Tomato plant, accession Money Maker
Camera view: vertical (180 deg); turntable rotation: 300 degrees
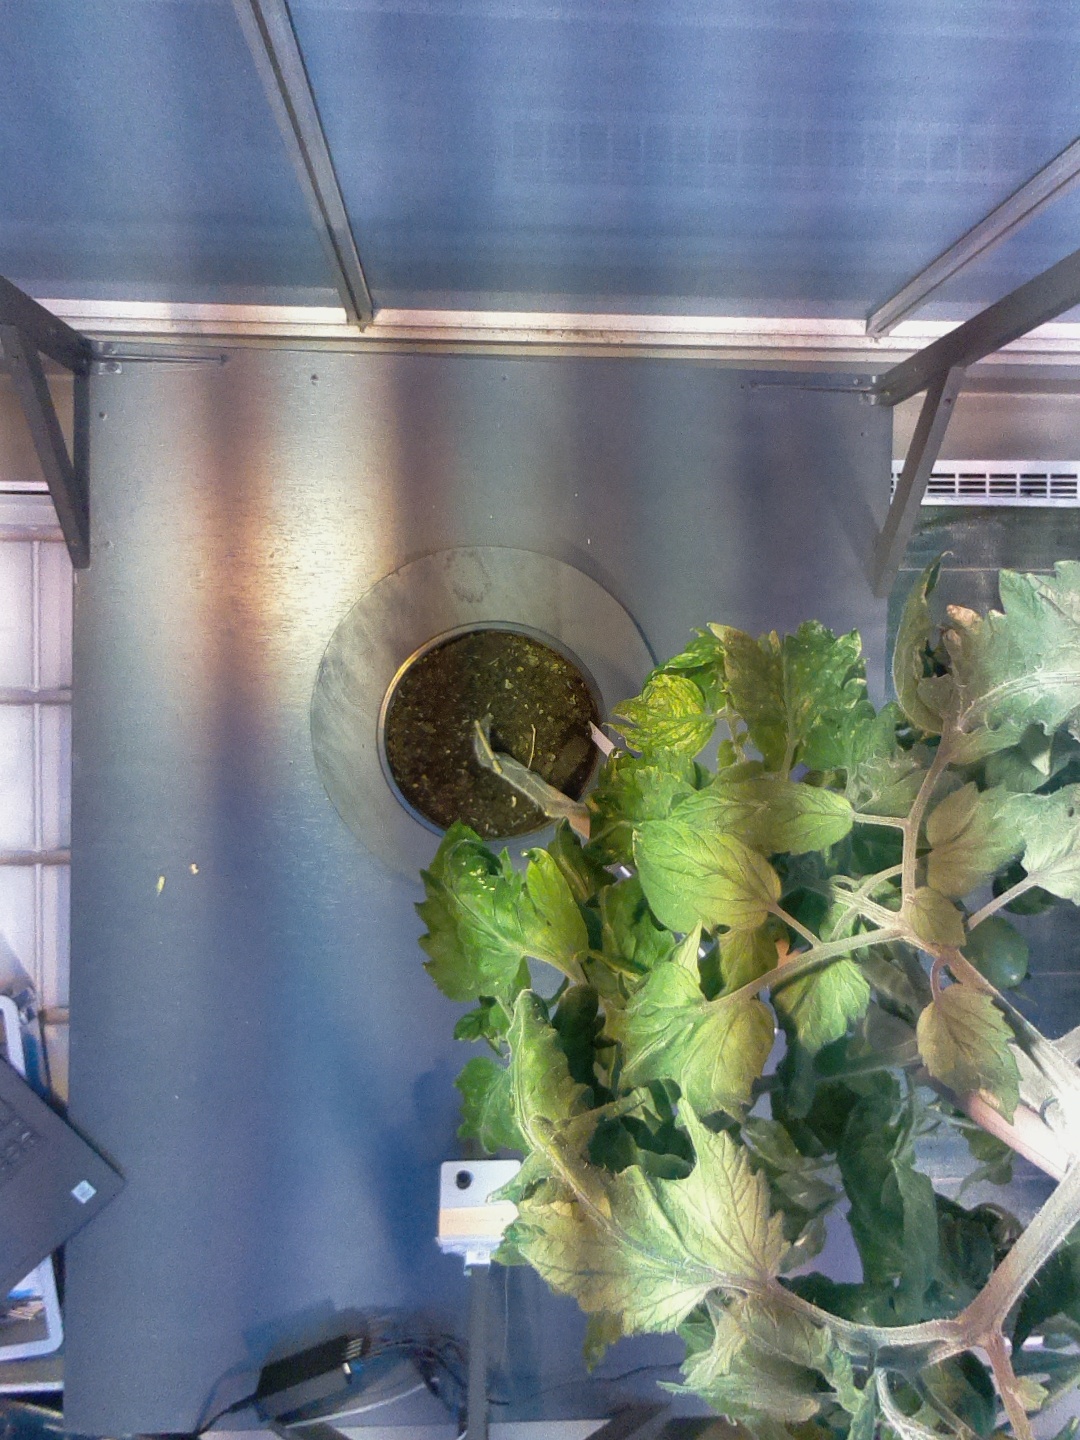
BBCH growth stage 75: 50%-60% of final fruit size